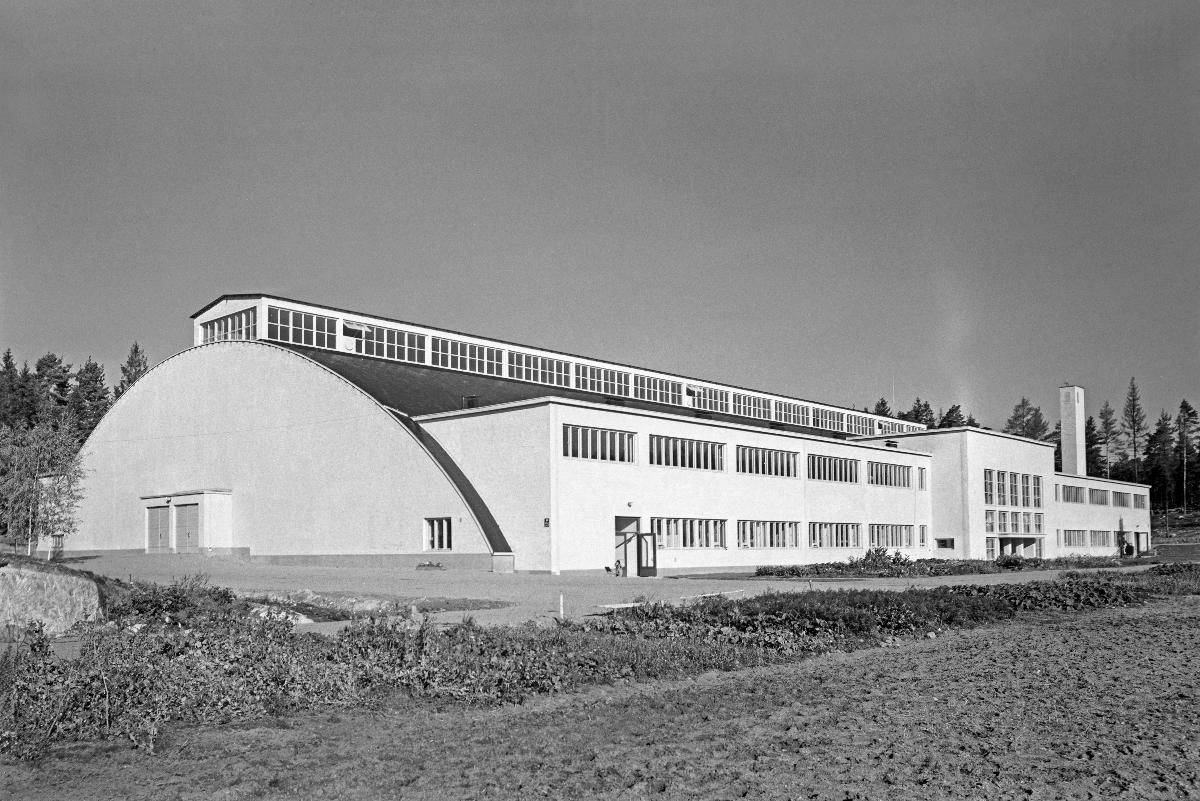
Uusi ratsatushalli
Nya ridhallen; The new Riding Hall
sisällön kuvaus: Helsingin uusi ratsastushalli Ruskeasuolla lokakuussa 1940. content description: The new Helsinki Riding Hall in Ruskeasuo in October 1940. innehållsbeskrivning: Helsingfors nya ridhall i Brunakärr i oktober 1940.
Kuvaaja: Sundström, Hugo, kuvaaja
Vuosi: 1940
Paikka: Suomi, Uusimaa, Helsinki, Ruskeasuo Helsinki
Aiheet: HBL; rakennukset; hallit (rakennukset); maneesit (liikuntatilat); ratsastushallit; ulkokuva; arkkitehti Martti Välikangas; buildings; halls (buildings); architecture; riding; riding halls; halls; exterior; byggnader; hallar (byggnader); arkitektur; ridning; hallar; ridhallar; exteriör